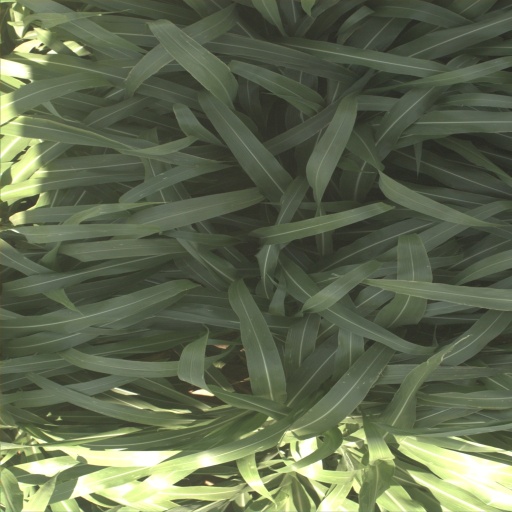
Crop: sorghum